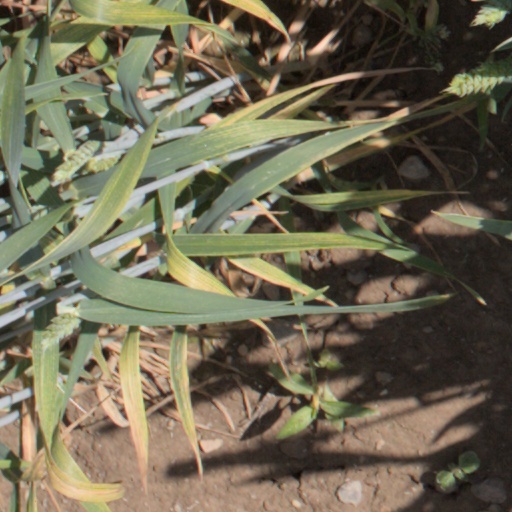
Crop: wheat